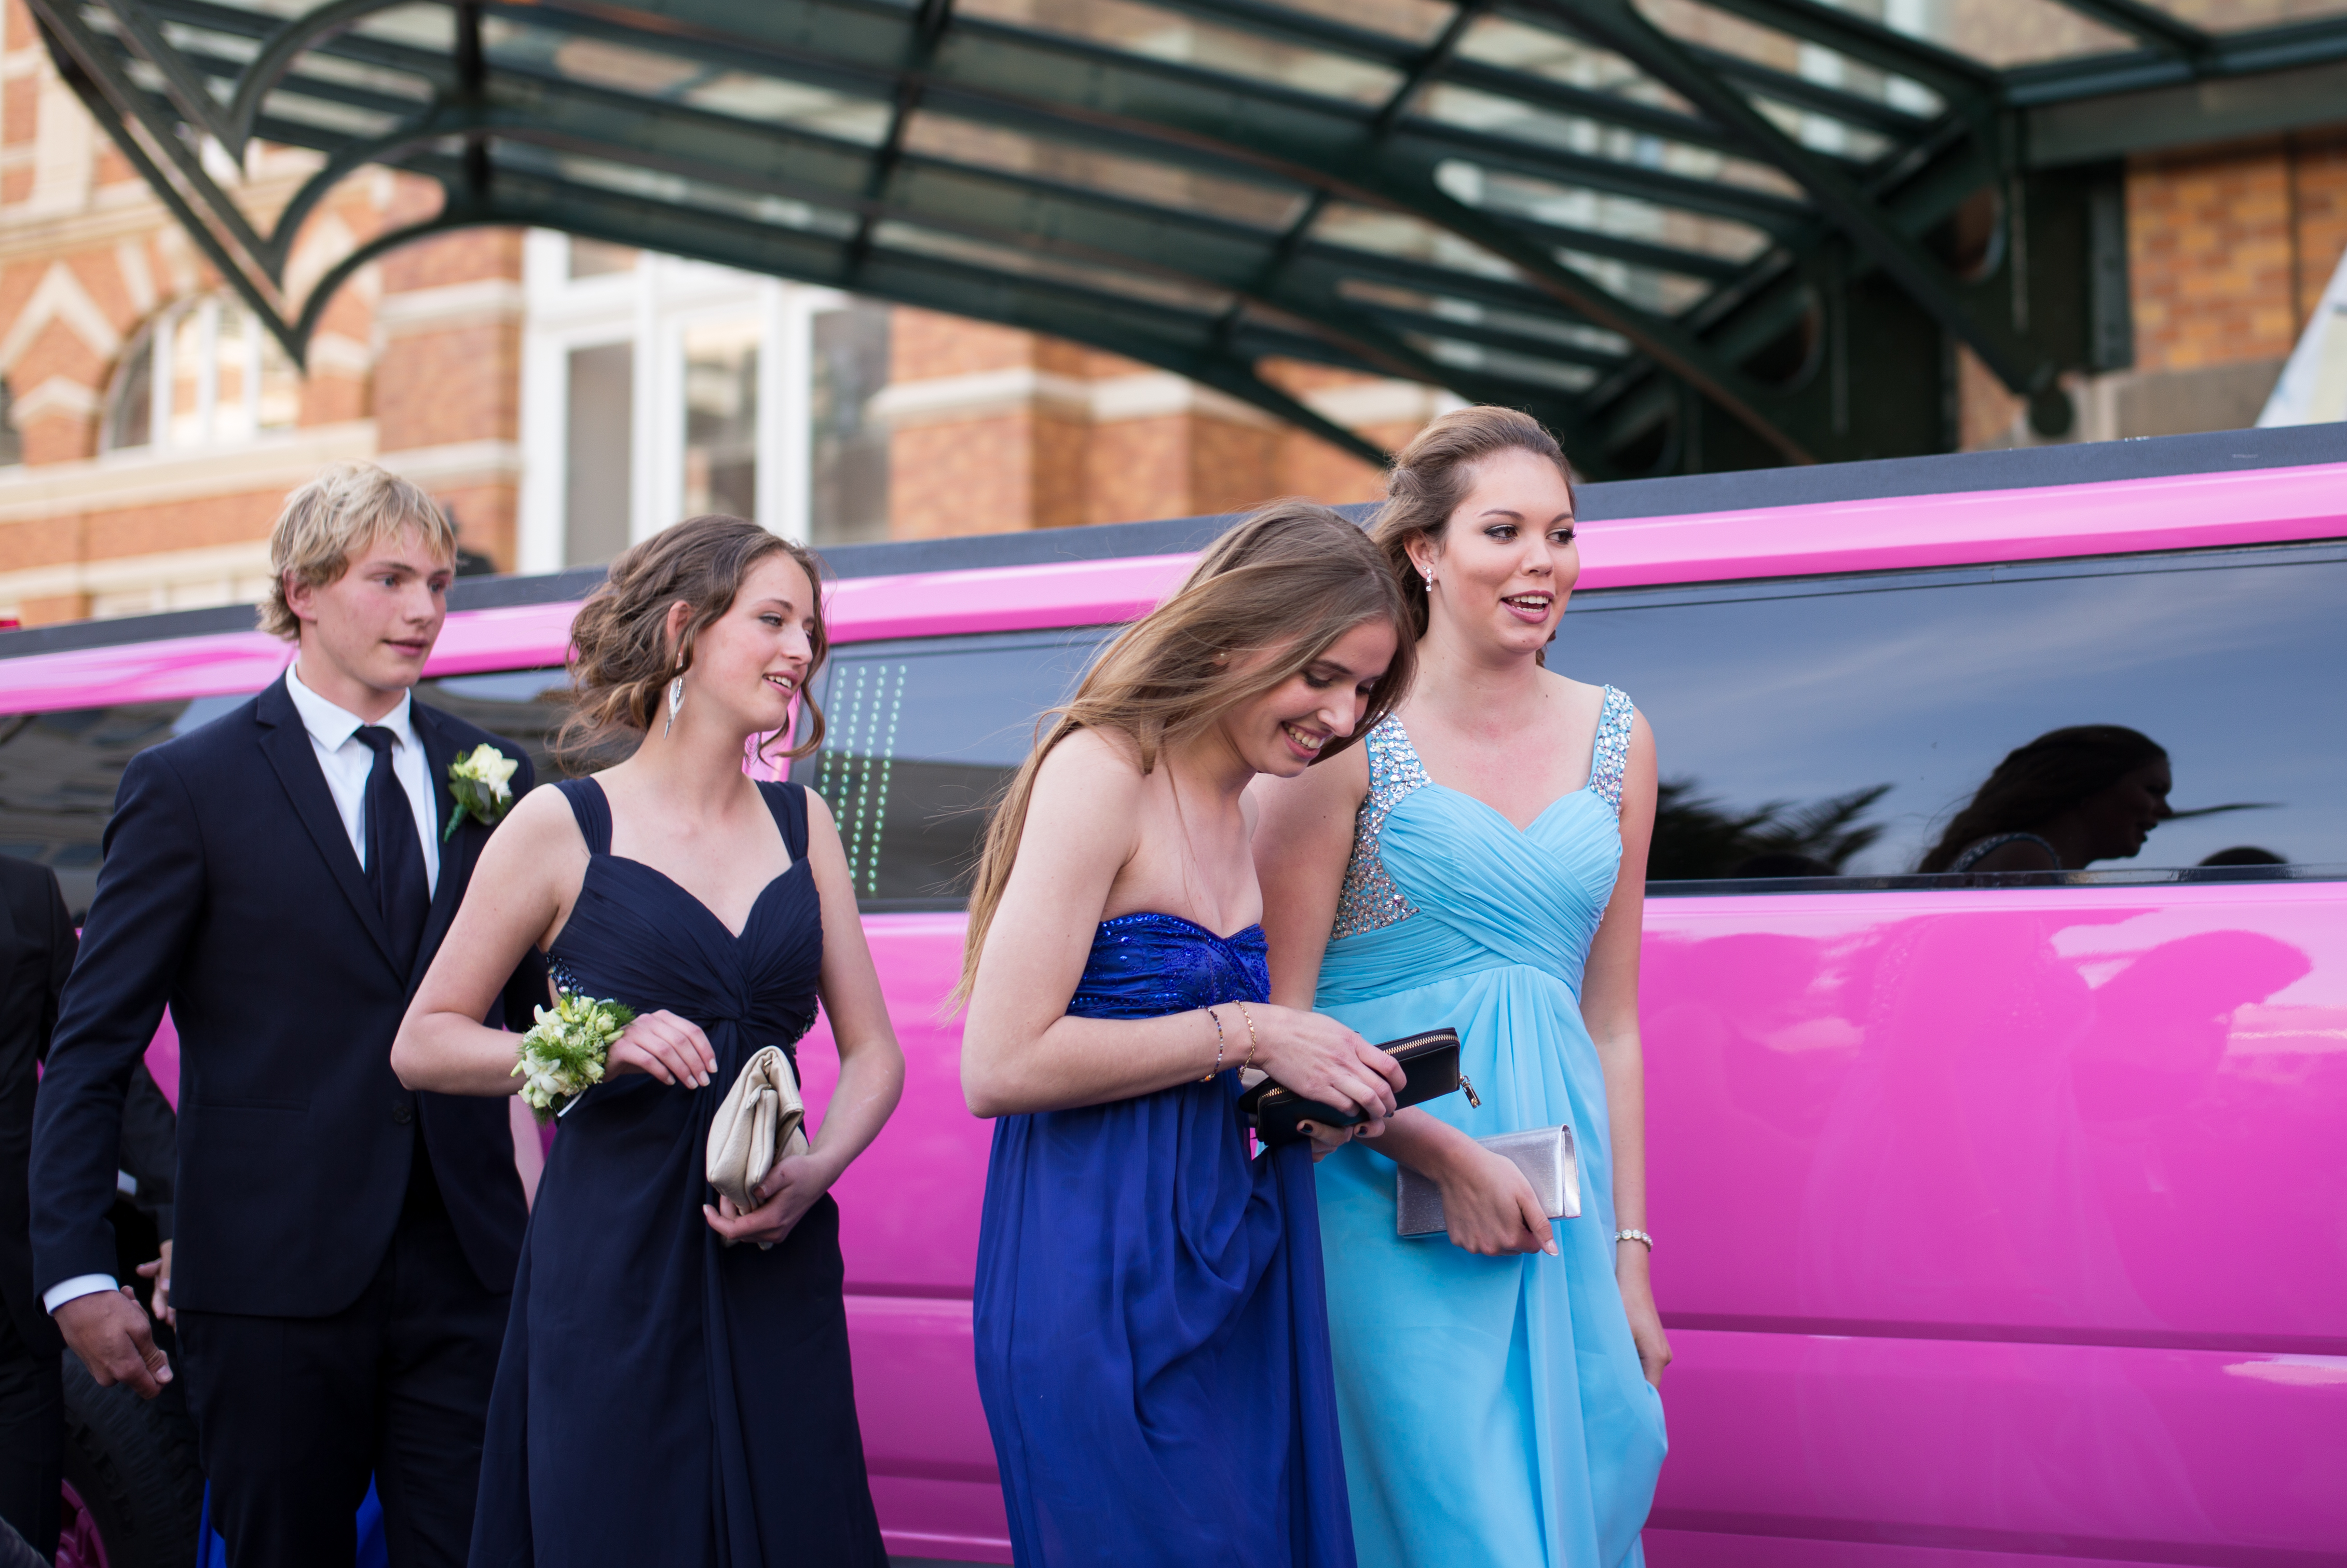
woman, europe, evening, dance, portrait, high, vehicle, wedding, bride, tuxedo, 2015, ceremony, holland, hague, scheveningen, netherlands, kurhaus, m, american, dress, hotel, dutch, party, school, event, leica, 240, wassenaar, prom, quinceanera